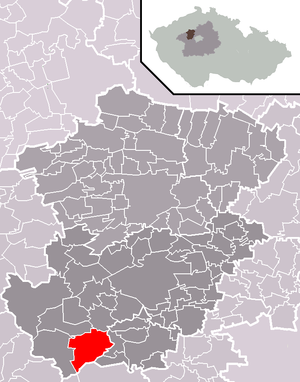
Bratronice est une commune du district de Kladno, dans la région de Bohême-Centrale, en République tchèque. Sa population s'élevait à 923 habitants en 2020.